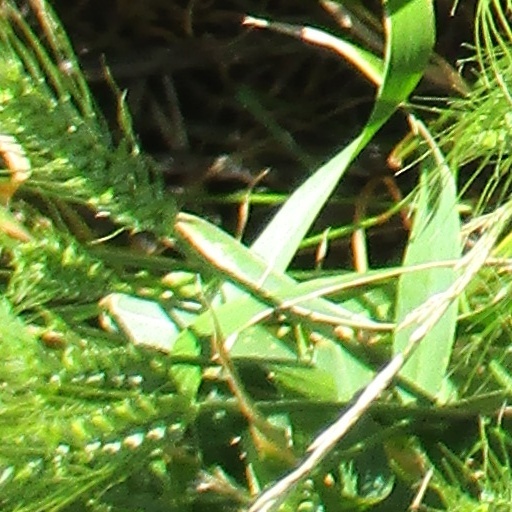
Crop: wheat